Shelia Guberman

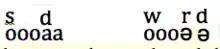
(N) Writing words soda and word in parallel code

where the number of vowels in syllable reflects the relative duration of the vowel. Such coding is used in Hebrew: in the word יצֵירֵ (peace) two points under characters denote vowel [e]). In Arabic the two channels carry different functions: the consonant stream keeps the meaning, (the root), and the vowel stream either modify the meaning of the root, or expresses a grammatical category: kitab means "book"; katib "writer"; ia-ktub-u "he is writing"; ma-ktab "school".